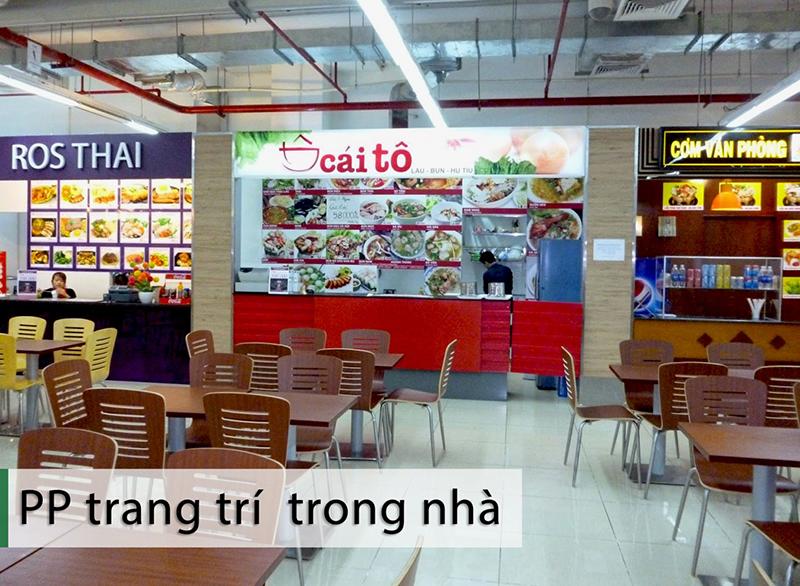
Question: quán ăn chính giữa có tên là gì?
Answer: quán ăn có tên là cái tô